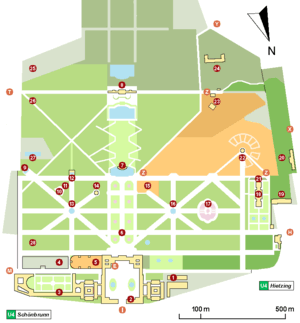
Le château de Schönbrunn est un élément significatif de la culture autrichienne. Depuis les années 1960, c'est l'un des sites touristiques les plus visités de Vienne.